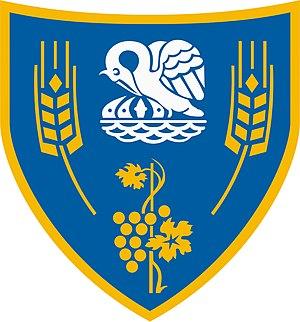
Lápafő est un village et une commune du comitat de Tolna en Hongrie.